History of Texas Tech Red Raiders football

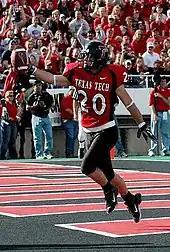
Danny Amendola

Each year since 2001, the American Football Coaches Association has recognized Texas Tech for having a team graduation rate of at least 70 percent. The Graduation Success Rate figures released by the NCAA in October 2008 showed that Tech graduated 79% of its players during the period from 1998 to 2001. This placed it third among the 25 teams ranked in the "USA Today" Coaches' Poll at the time the data was released. Only No. 23 Vanderbilt and No. 19 Wake Forest ranked higher. It also placed Texas Tech at the top of the Big 12, followed by Nebraska (78%), Baylor (78%), Colorado (75%), Kansas State (67%), Oklahoma State (62%), Missouri (59%), Texas A&M (56%), Iowa State (55%), Kansas (53%), Texas (50%), and Oklahoma (46%).